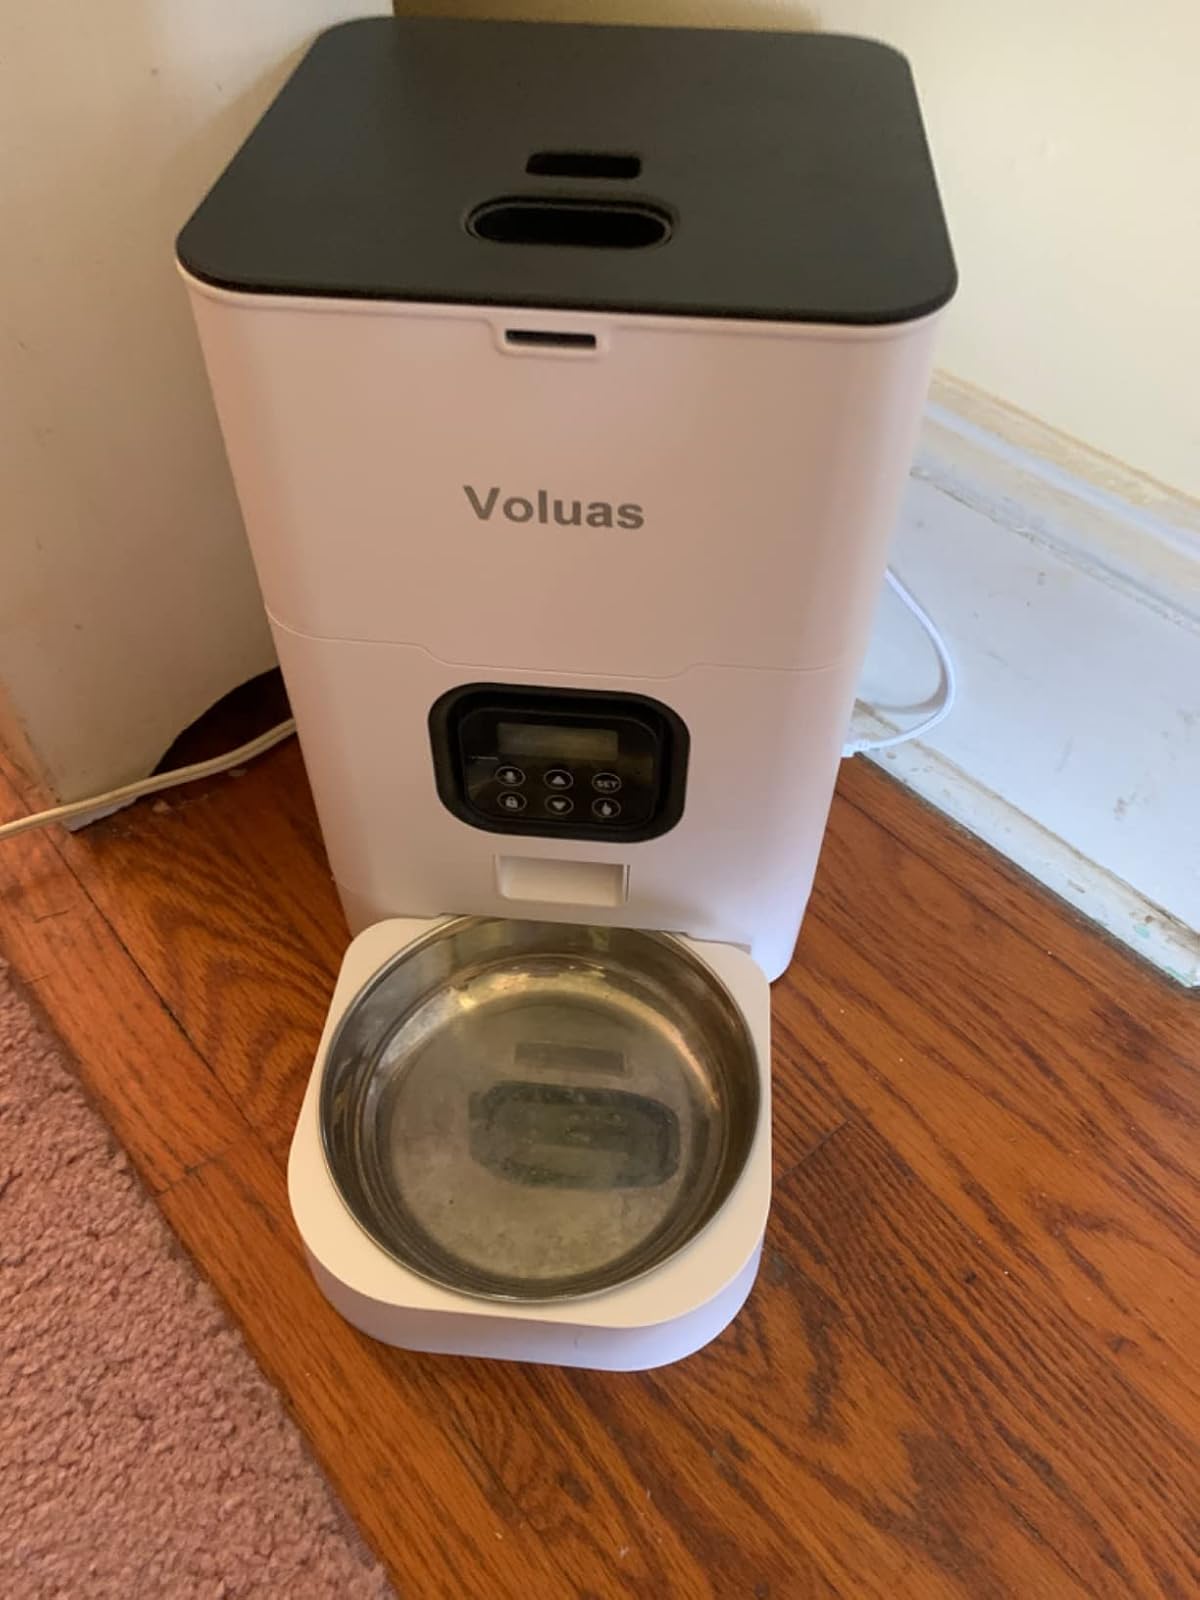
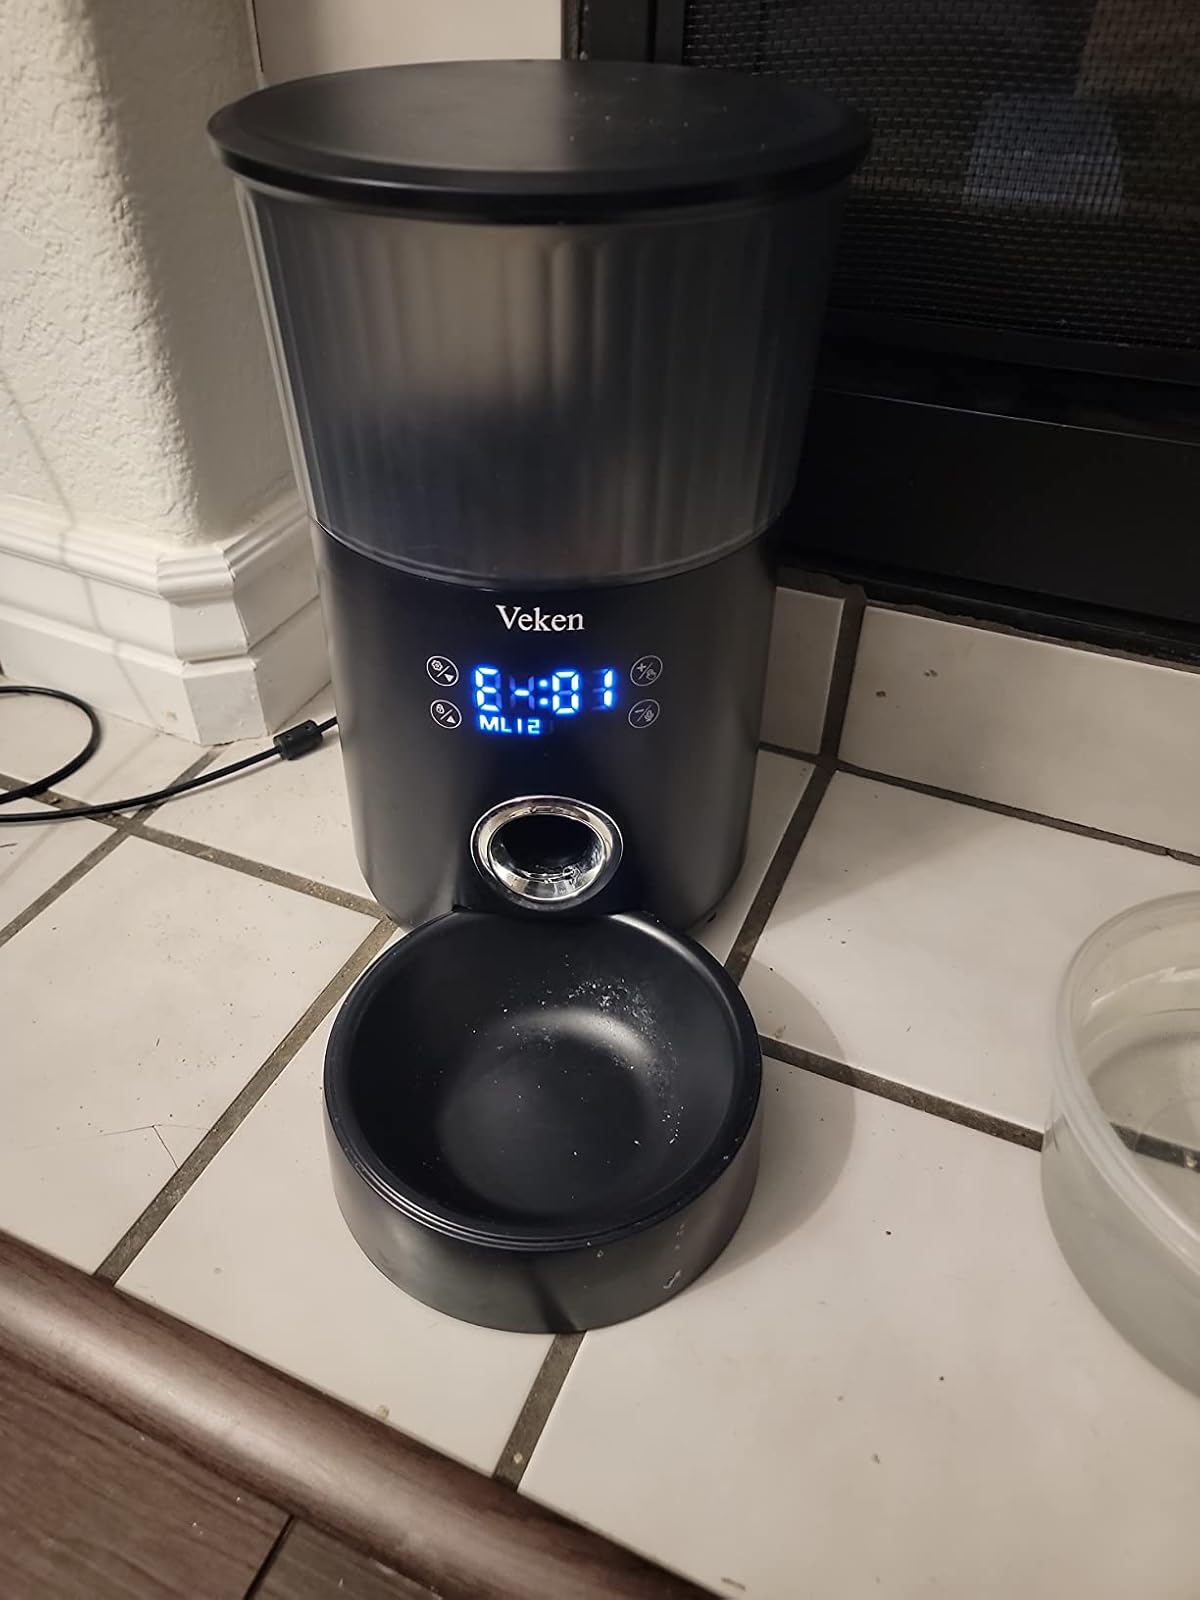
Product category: items_feeder
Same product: no